History of Liberia

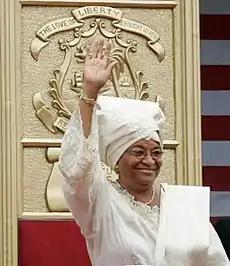
Ellen Johnson Sirleaf.

The transitional government prepared for fair and peaceful democratic elections on October 11, 2005, with UNMIL troops safeguarding the peace. Twenty three candidates stood for the presidential election, with George Weah, international footballer, UNICEF Goodwill Ambassador and member of the Kru ethnic group, and Ellen Johnson Sirleaf, a former World Bank economist and finance minister, Harvard-trained economist and of mixed Americo-Liberian and indigenous descent.